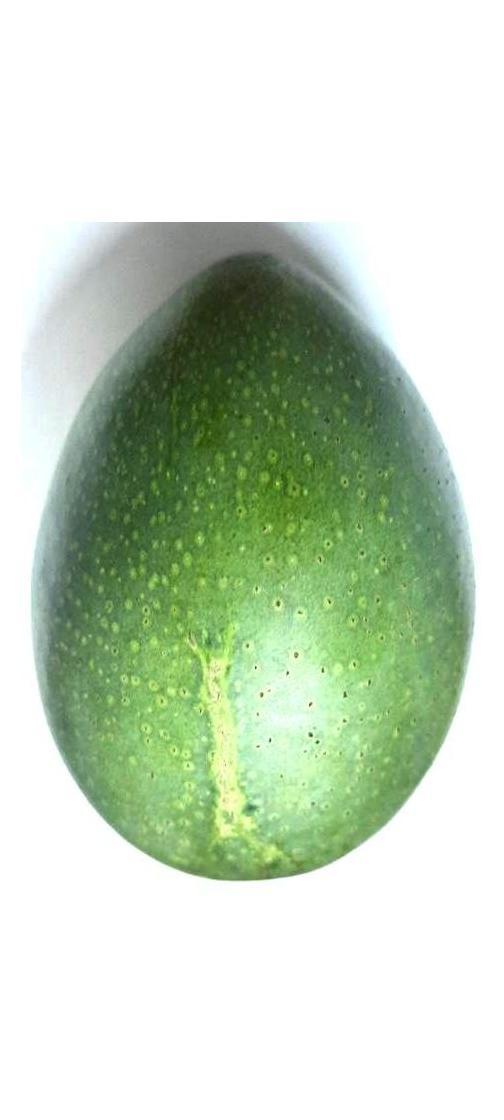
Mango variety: Ashshina Zhinuk